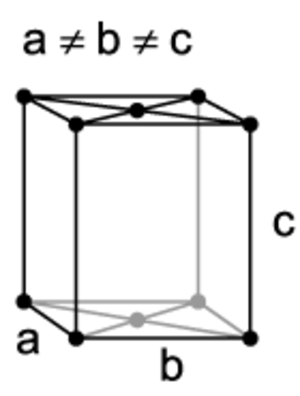
La structure cristalline donne l'arrangement des atomes dans un cristal. Ces atomes se répètent périodiquement dans l'espace sous l'action des opérations de symétrie du groupe d'espace et forment ainsi la structure cristalline. Cette structure est un concept fondamental pour de nombreux domaines de la science et de la technologie. Elle est complètement décrite par les paramètres de maille du cristal, son réseau de Bravais, son groupe d'espace et la position des atomes dans l'unité asymétrique la maille. Pour cette raison, ce sont les données que l'on retrouve dans tous les fichiers d'échange d'informations cristallographiques, comme les fichiers CIF.